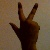
The image shows a hand gesture representing the number 3 in Indian Sign Language.